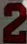
Number: 2